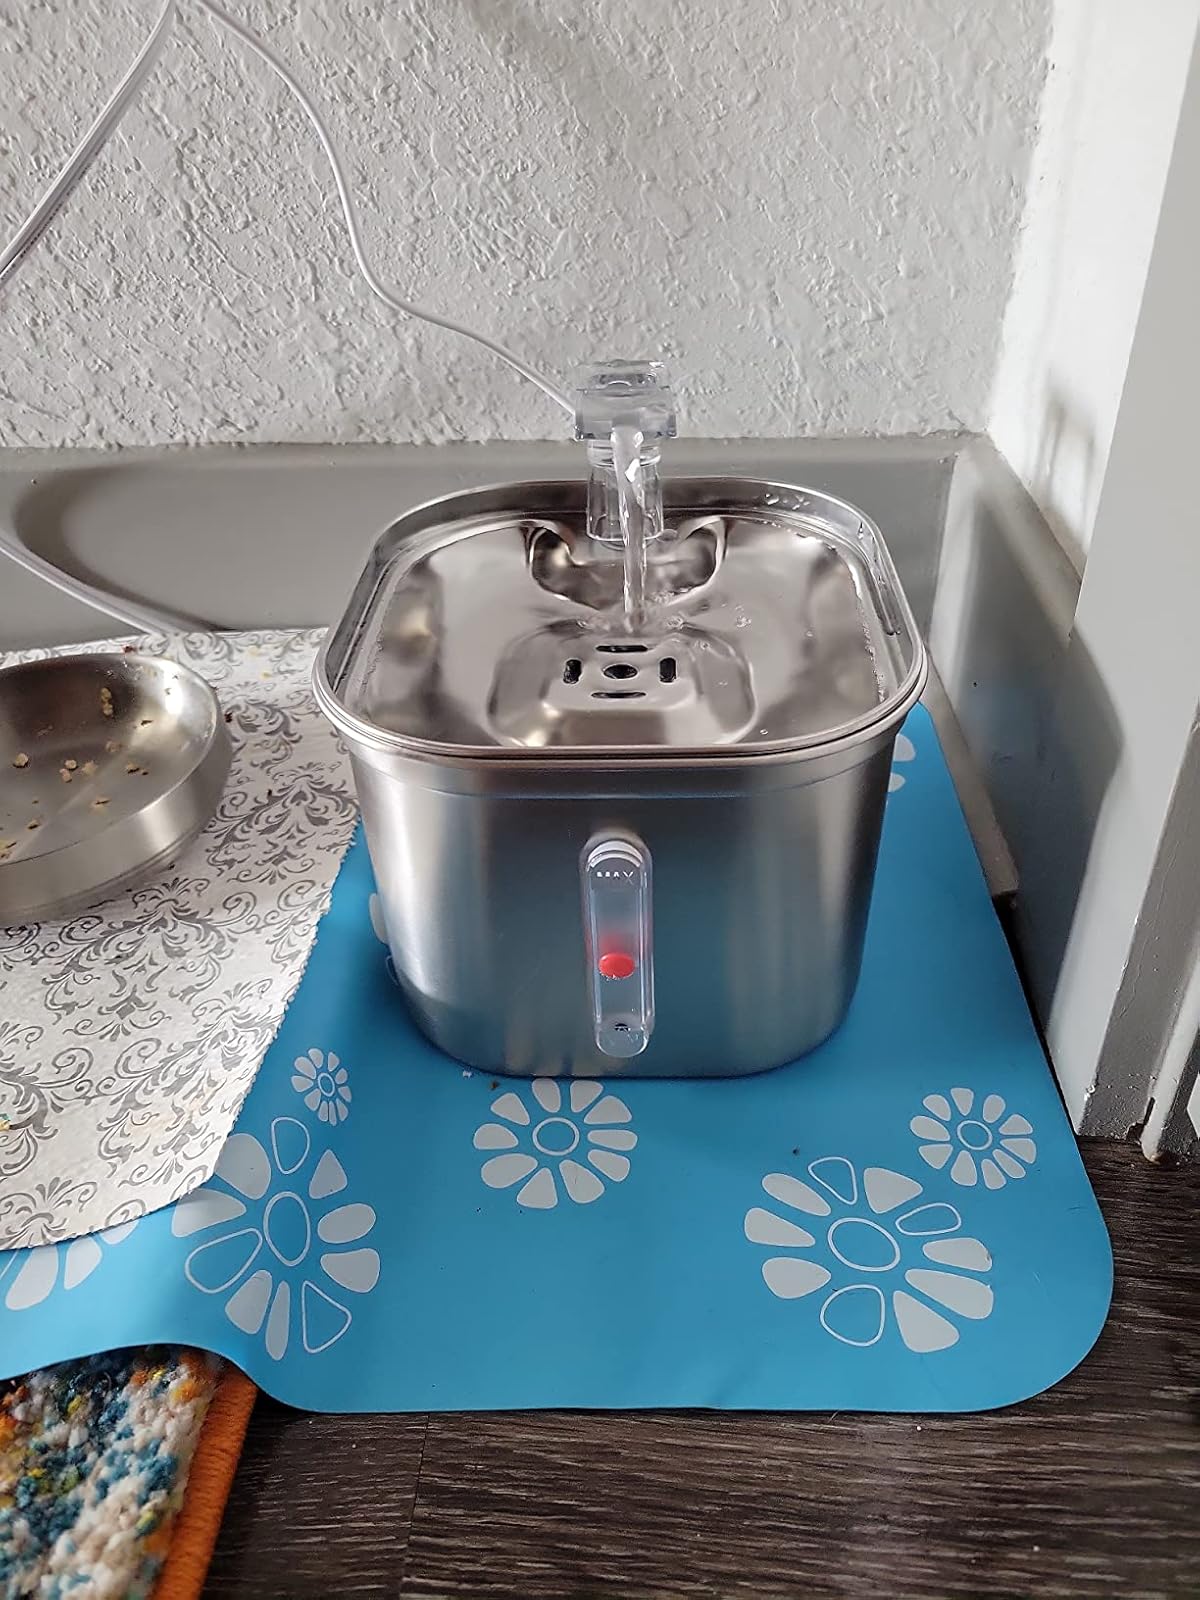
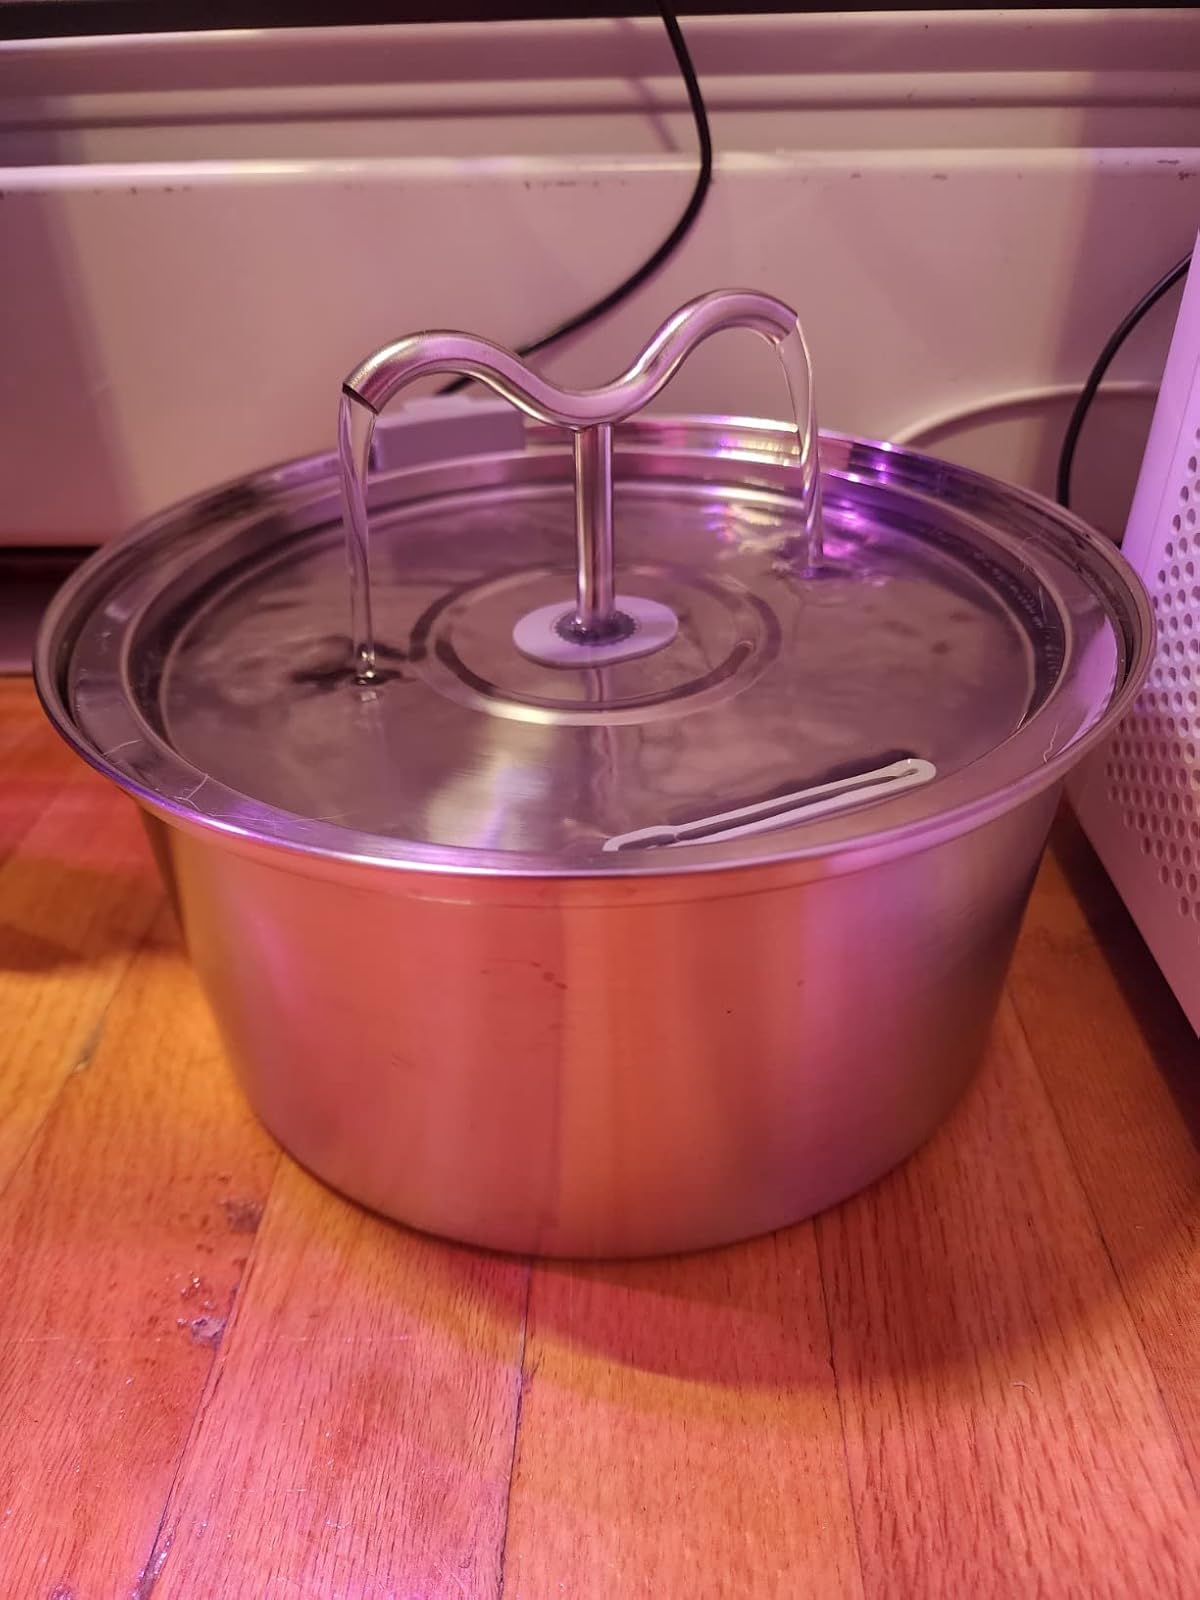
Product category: items_bowl
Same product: no